Ferguson Fire

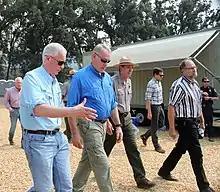
Ryan Zinke visited the Ferguson Fire on July 21, 2018

The fire continued to burn in Ned's Gulch overnight and into July 21. Air and ground crews made concerted efforts only to make minimal impact on the fire's growth, which was estimated at in this specific area. In the afternoon on July 21, U.S. Secretary of the Interior Ryan Zinke visited the fire. Fire restrictions were put in place in the Sierra National Forest. The community of Yosemite West was put back under mandatory evacuation and Anderson Valley was added to the mandatory evacuation list.